Abundant Acreage Available

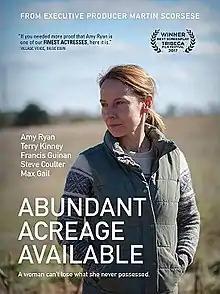
Film poster

Abundant Acreage Available is a 2017 drama film written and directed by Angus MacLachlan. Amy Ryan and Terry Kinney star as siblings dealing with their father's recent death when three brothers, whose family operated the land for generations, return to bury their own father. Martin Scorsese is one of the executive producers.